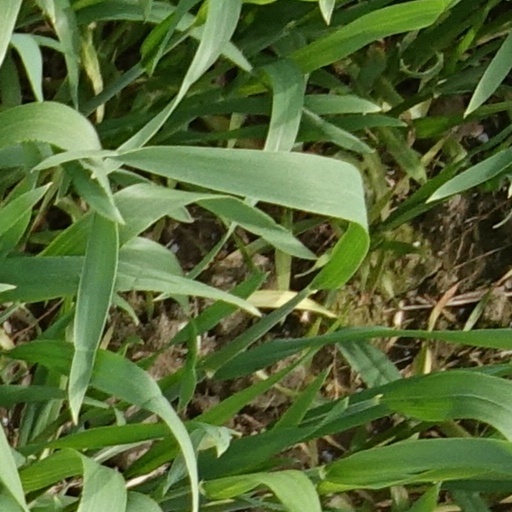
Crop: wheat